Bernard Quaritch

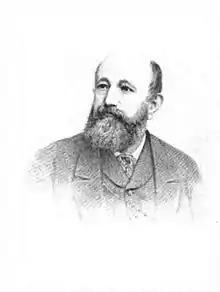
Bernard Quaritch

Bernard Alexander Christian Quaritch (April 23, 1819 – December 17, 1899) was a German-born British bookseller and collector.